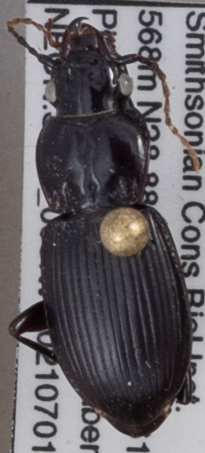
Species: Cyclotrachelus sigillatus
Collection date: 2021-07-01
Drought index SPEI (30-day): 0.192
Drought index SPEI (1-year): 0.174
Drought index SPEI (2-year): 0.022